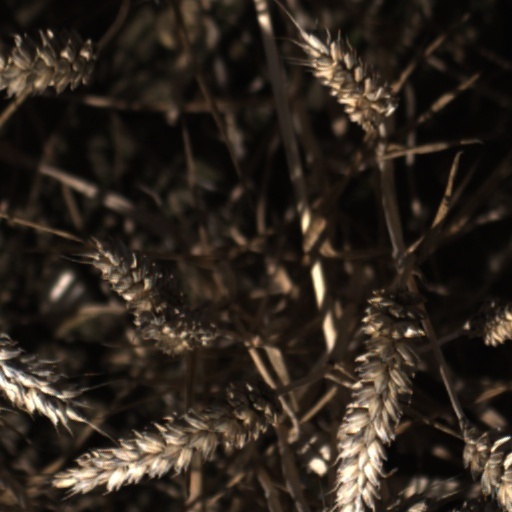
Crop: wheat